Sabine Andrivon-Milton

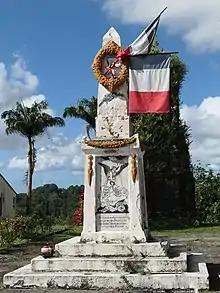
First world war memorial in Saint Joseph, Martinique

President of the Association Histoire Militaire de la Martinique, she is the driving force behind the inclusion of forgotten soldiers' names on war memorials, and the importance of popularising knowledge of Martinique's war history: she discovered nearly 150 names of Martinique soldiers who died during the First World War and who had been awarded the distinction "Mort pour la France" (died for France) were not inscribed on war memorials. Several municipalities in Martinique have agreed to add names: Vauclin, Saint-Joseph, Basse-Pointe, Ajoupa-Bouillon, Sainte-Marie, Trinité, Fort-de-France, Marigot, Fonds-Saint-Denis, Gros-Morne.